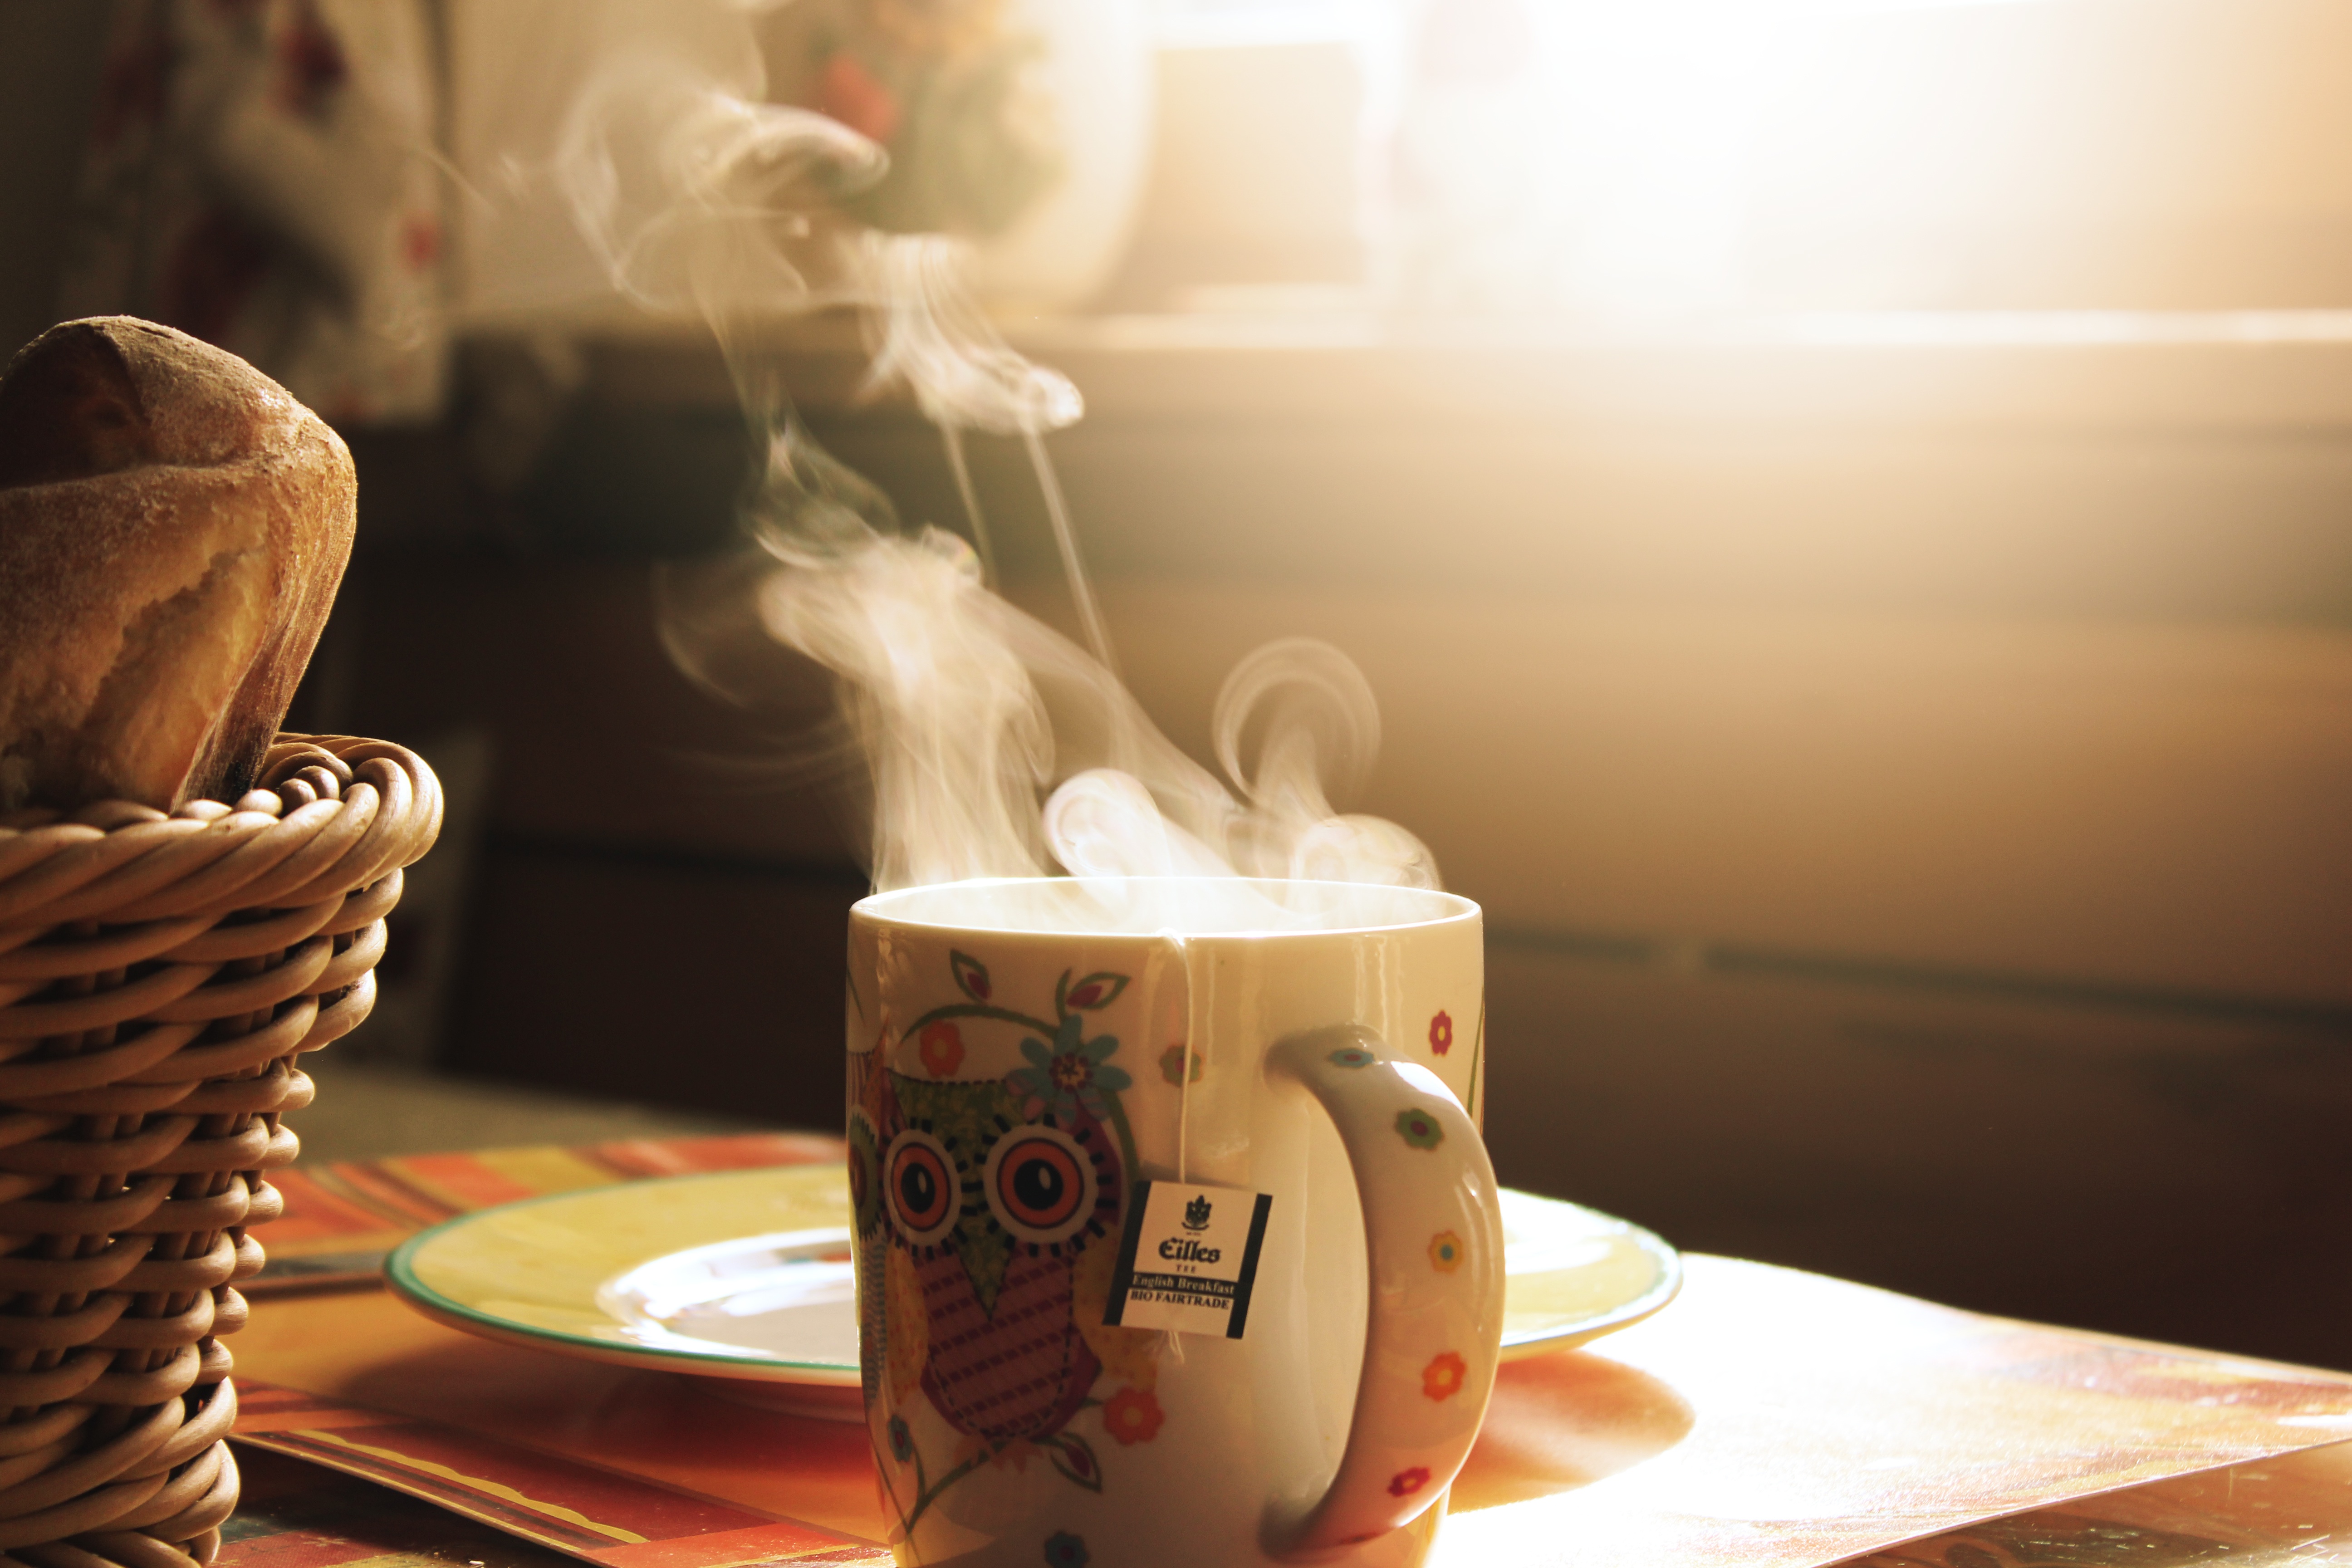
morning, drink, flavor